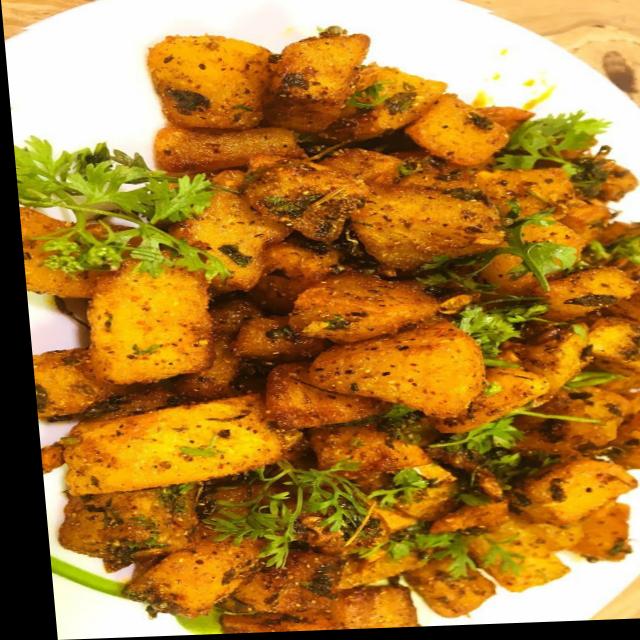
Dish: aloo_masala